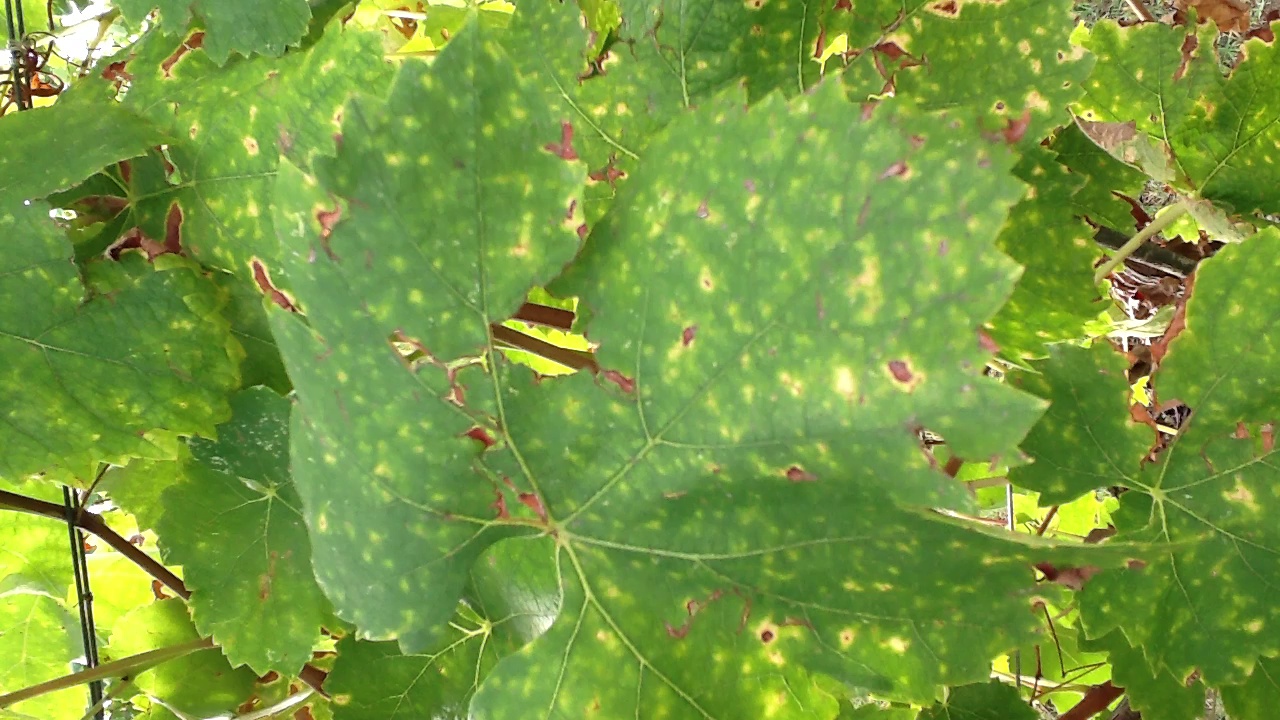
Label: esca